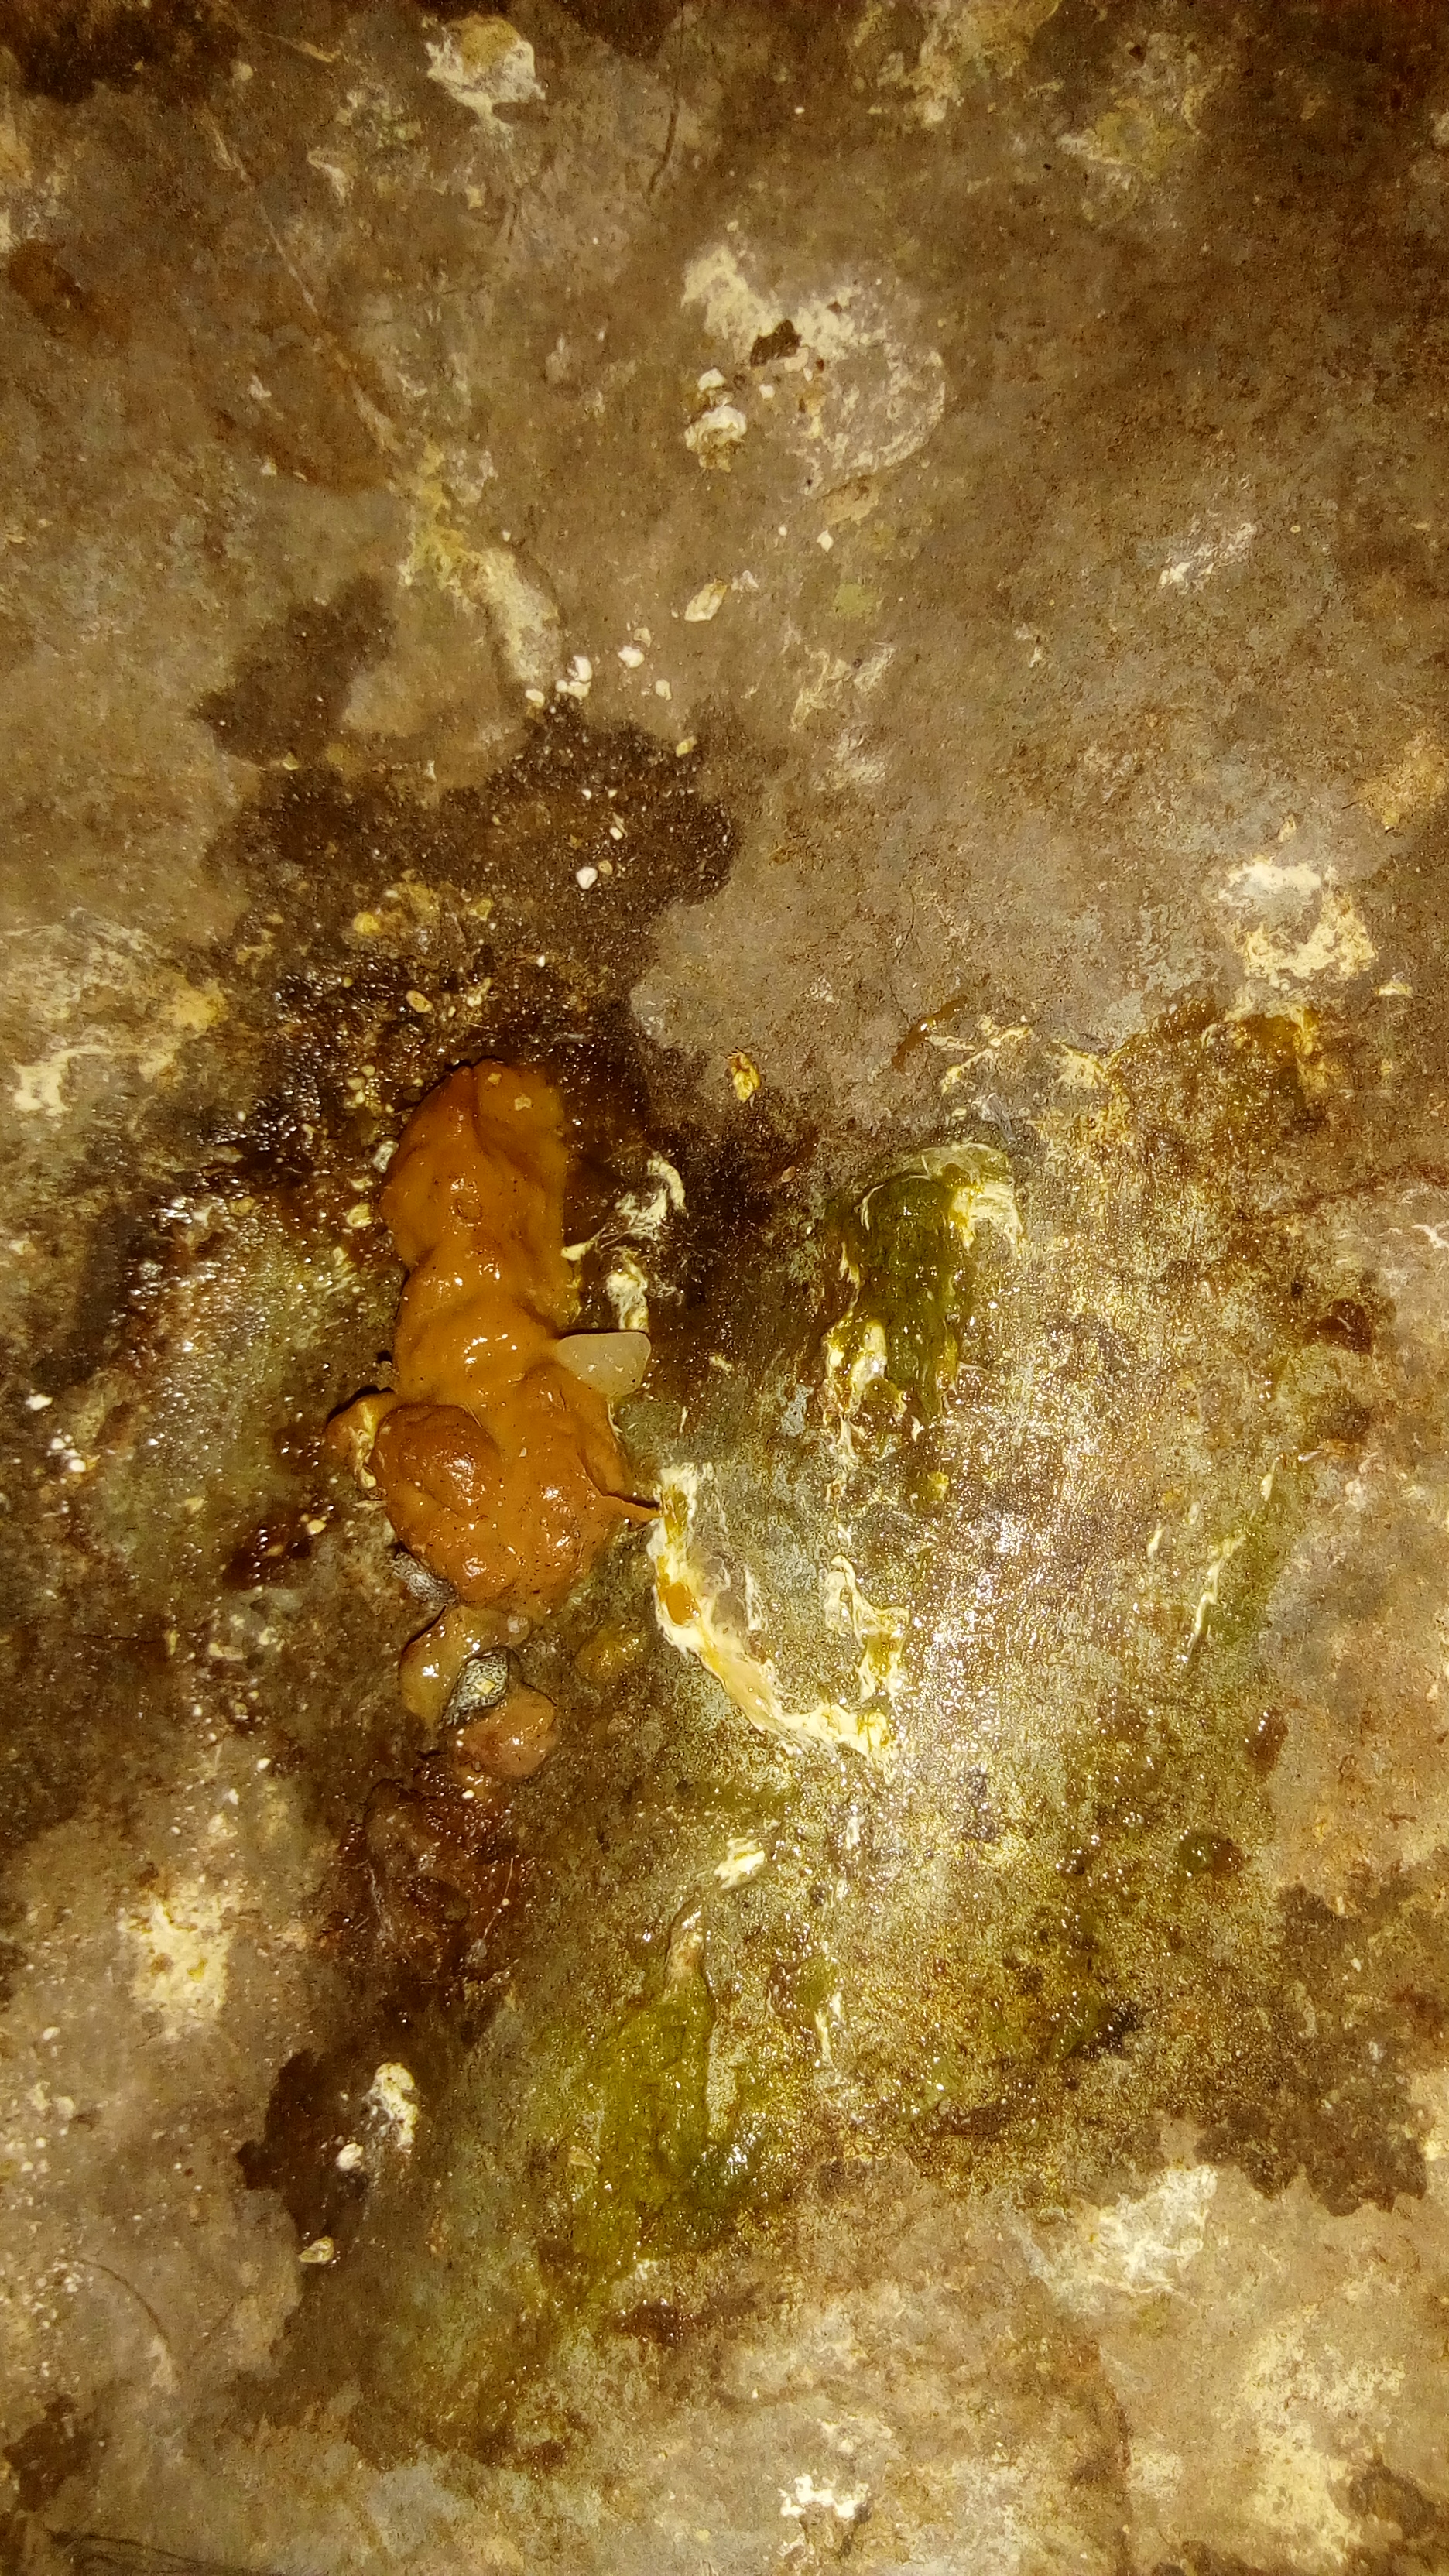
PCR-confirmed diagnosis: Coccidiosis